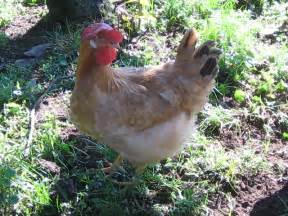
Label: gallina